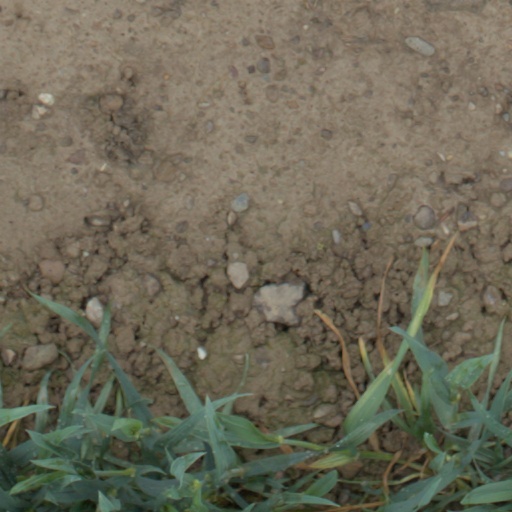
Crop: wheat